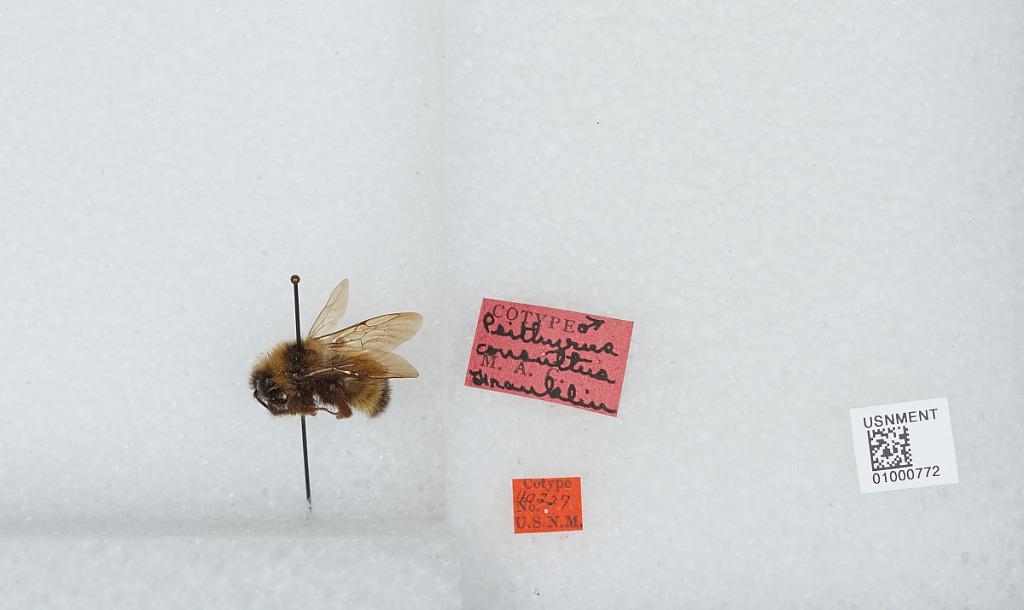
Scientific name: Bombus (Psithyrus) insularis (Smith)